K. S. L. Swamy

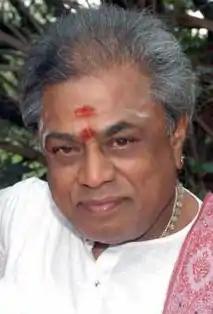

Kikkeri Shamanna Lakshminarasimha Swamy (21 February 1939 – 20 October 2015), popularly known as K. S. L. Swamy / Lalitha Ravee / Ravee, was an Indian film director, producer, actor and playback singer. He entered cinema at an early age as an assistant to popular directors of the time such as G. V. Iyer and M. R. Vittal. He debuted as an independent film director with the 1966 film, "Thoogudeepa". His other films such as "Gandhinagara" (1968) and "Bhagya Jyothi" (1975) and "Malaya Marutha" (1986) proved successful. His 1989 film "Jamboo Savari" won the National Film Award for Best Children's Film at the 37th National Film Awards.